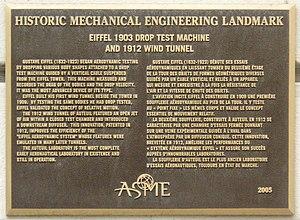
Plaque commémorative, Laboratoire aérodynamique Eiffel, 67 rue Boileau, Paris 16e.Historical Mechanical Engineering Landmark.Eiffel 1903 Drop Test Machine and 1912 Wind Tunnel.Gustave Eiffel (1832-1923) débute ses essais aérodynamiques en laissant tomber du deuxième étage de la tour des objets de formes géométriques diverses, guidés par un câble vertical et reliés à un appareil qui mesure et enregistre à la fois la résistance de l'air et la vitesse de chute des objets.L'aviation incite Eiffel à construire en 1909 une première soufflerie aérodynamique au pied de la tour. Il y teste au «
La rue Boileau est une voie du 16ᵉ arrondissement de Paris, en France.
L’ingénierie du vent recouvre l'analyse des effets du vent dans l'environnement naturel et bâti et étudie les impacts, inconvénients et bienfaits du vent. Dans la génie civil il recouvre les effets de vents forts, qui peuvent provoquer l'inconfort, ainsi que les vents extrêmes, tels les rafales descendantes, tornades et cyclones tropicaux, qui peuvent provoquer des dommages matériaux importants.